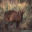
Label: deer